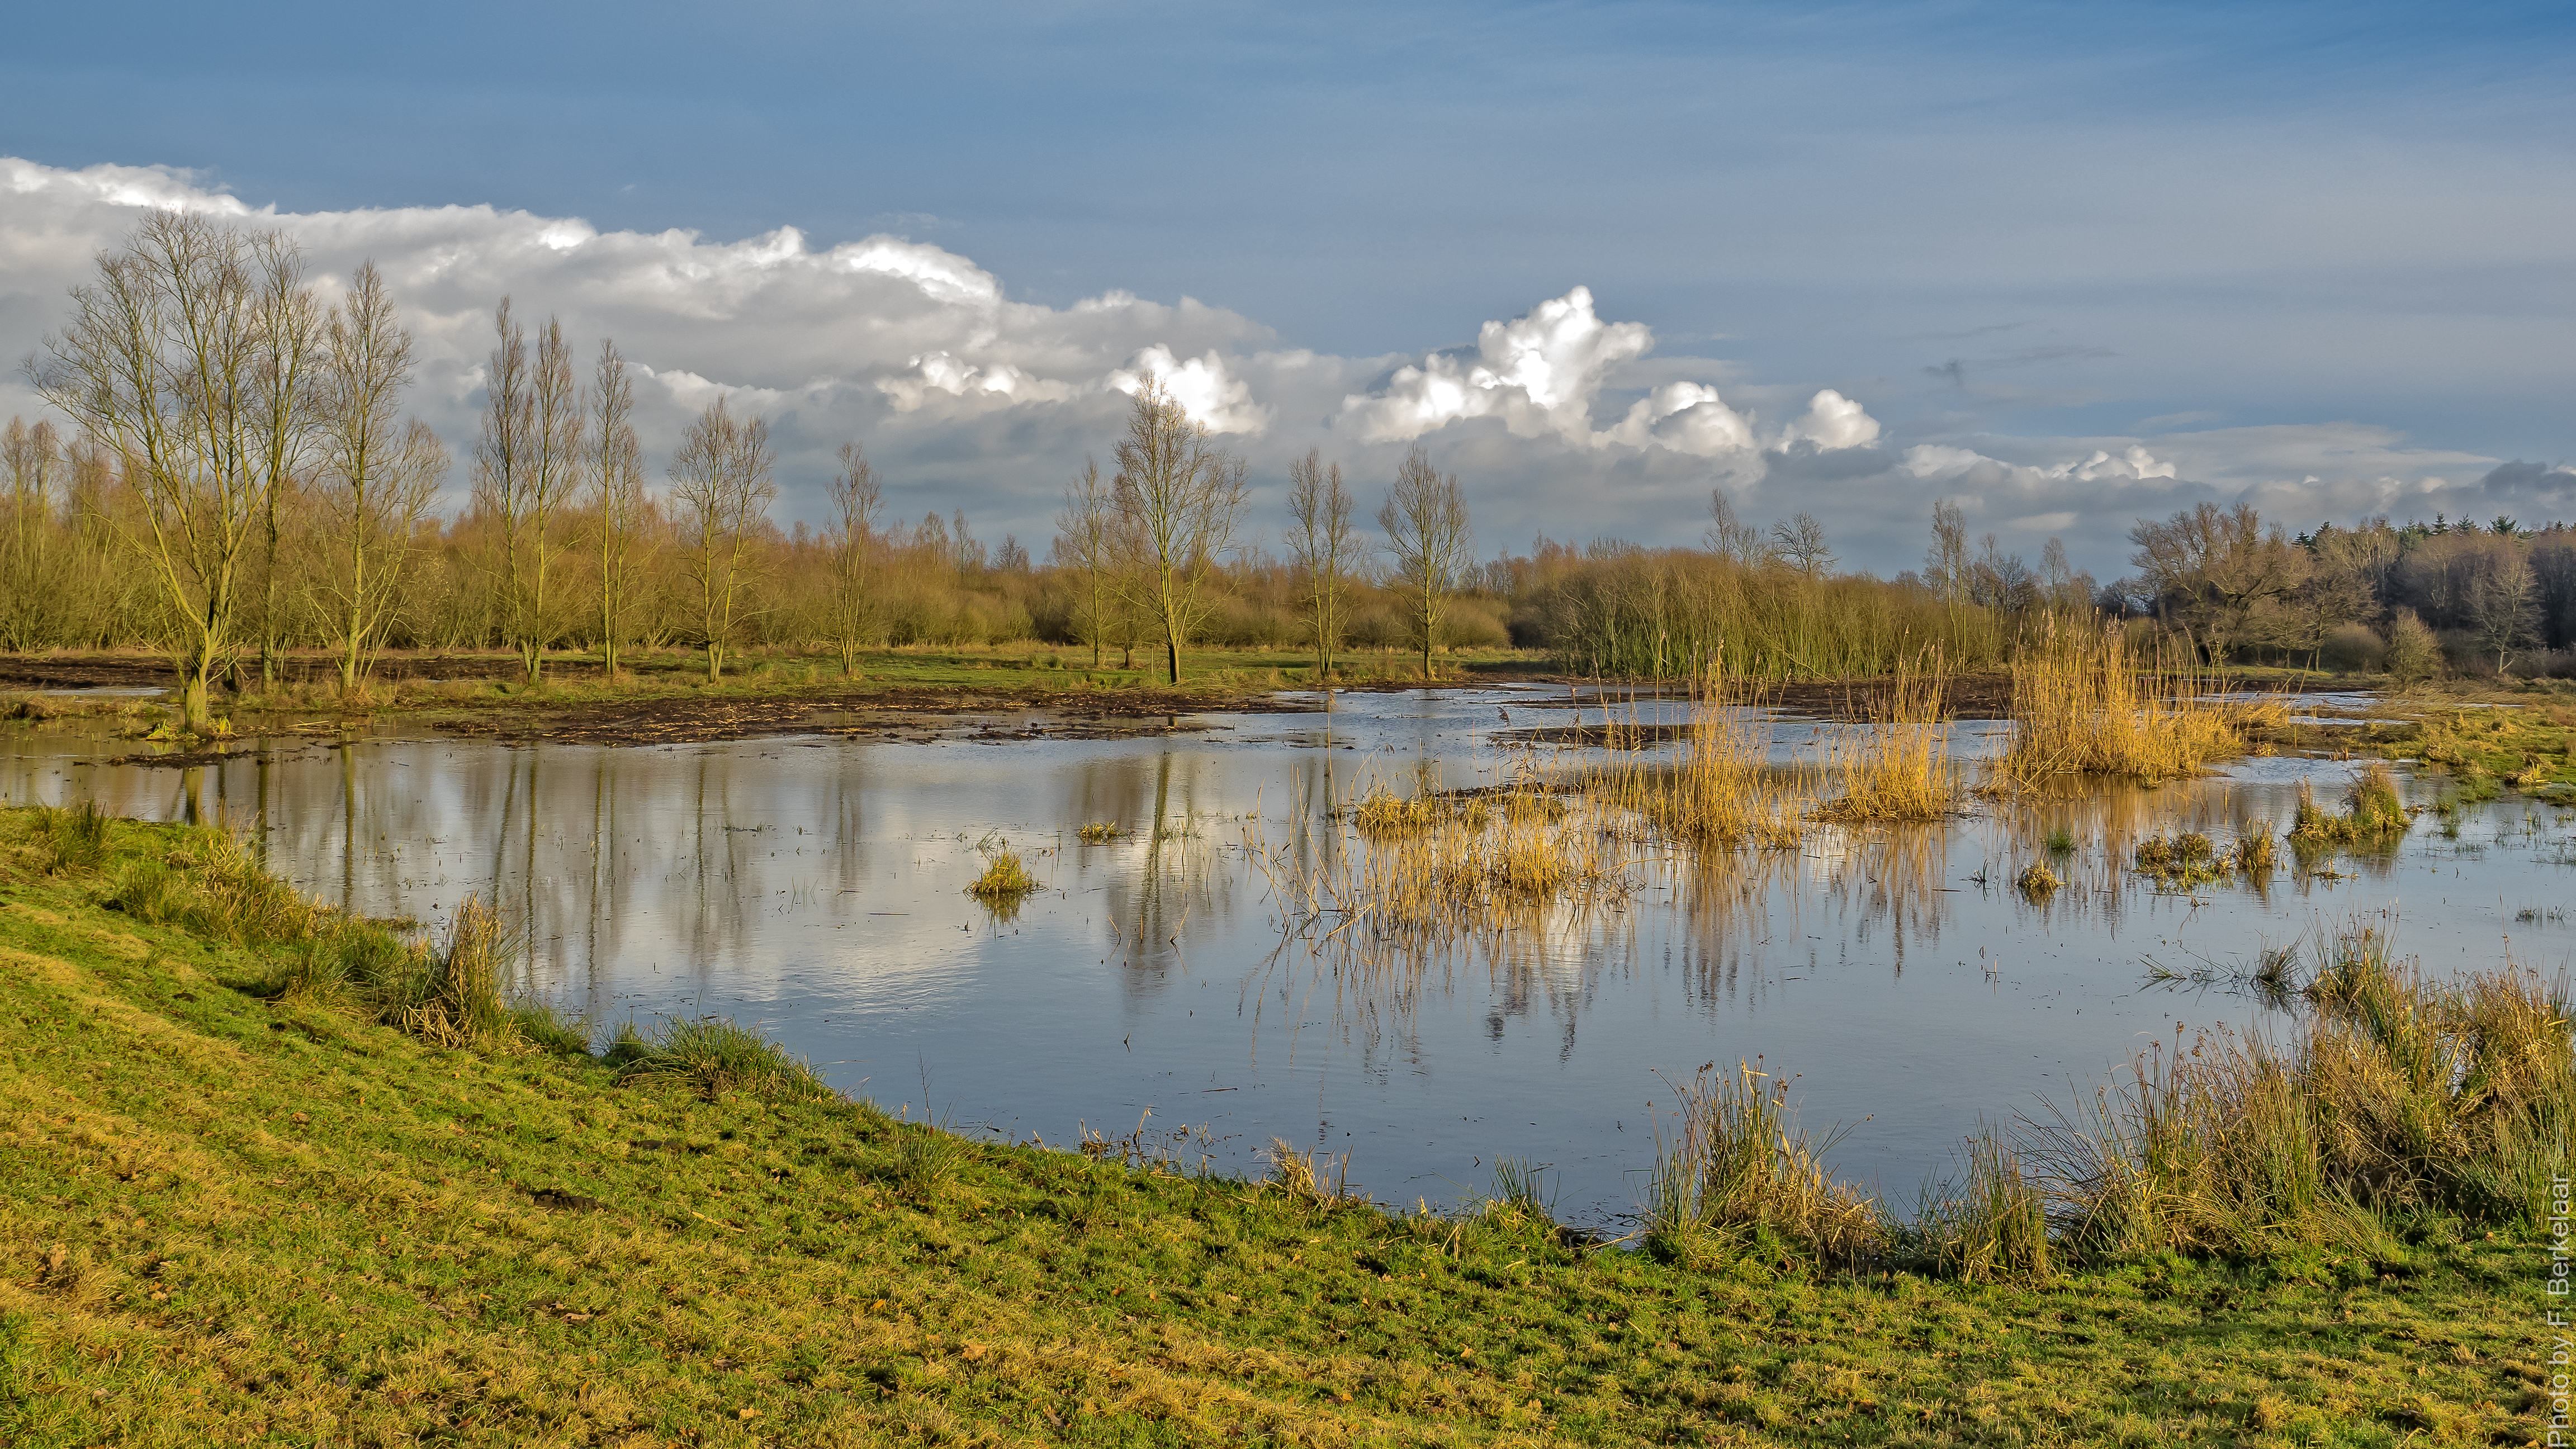
landscape, tree, marsh, swamp, wilderness, mountain, meadow, lake, river, pond, reflection, autumn, reservoir, body of water, nederland, wetland, bog, plateau, habitat, loch, ecosystem, tundra, nl, noordbrabant, oostwestenmiddelbeers, tarn, natural environment, atmospheric phenomenon